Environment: real
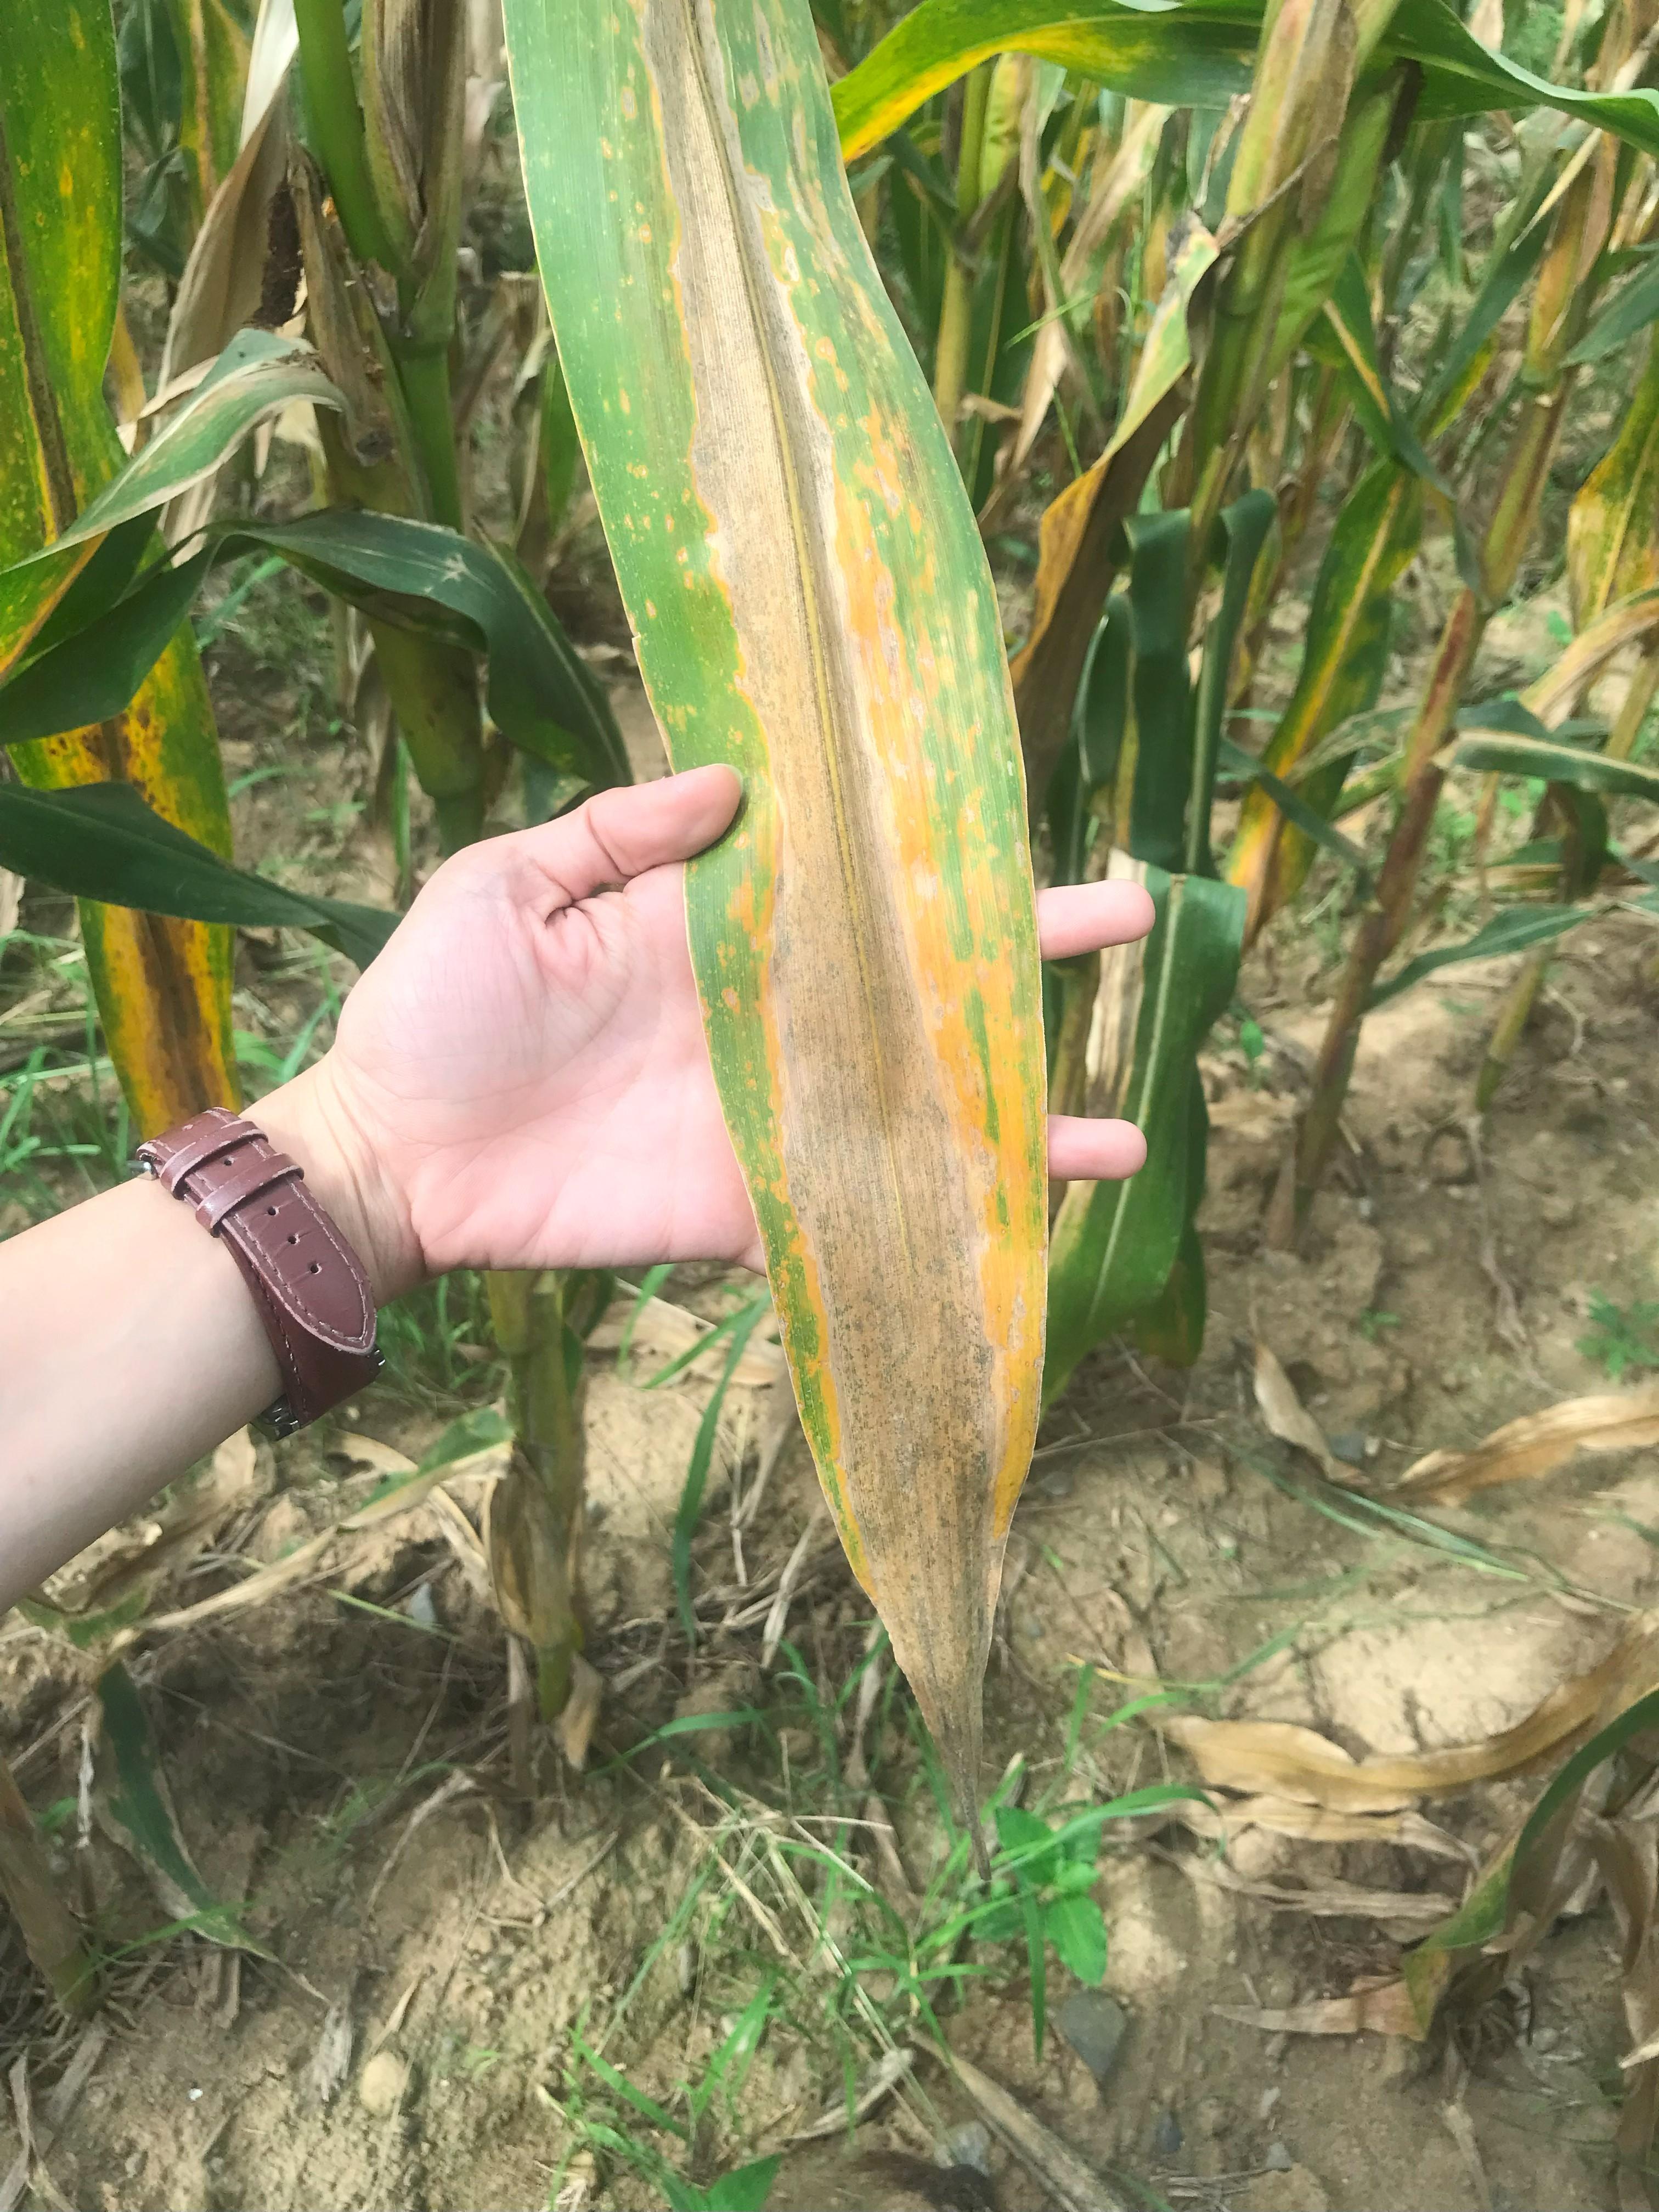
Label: nitrogen_deficiency